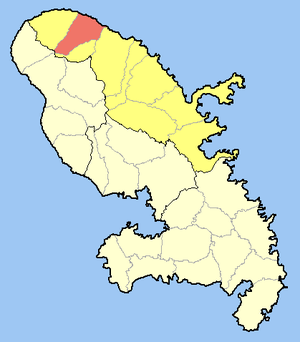
Le canton de Basse-Pointe est une ancienne division administrative française située dans le département et la région de la Martinique.
Basse-Pointe est une commune française, située dans le département d'outre-mer de la Martinique. Ses habitants sont appelés les Pointois.